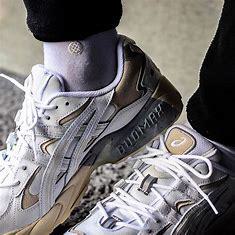
Brand: Asics
Model: Gel Kayano 5 OG